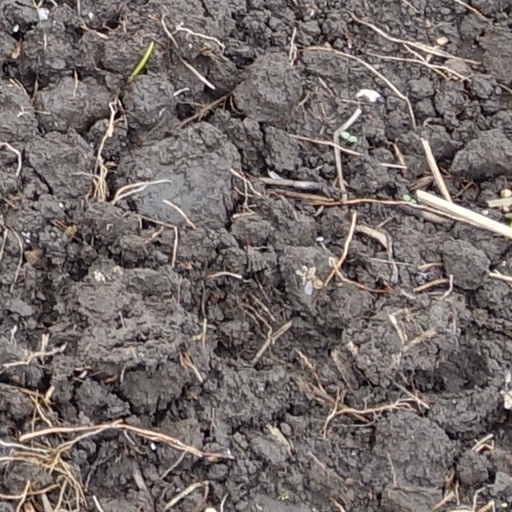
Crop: wheat